List of cities in Chile

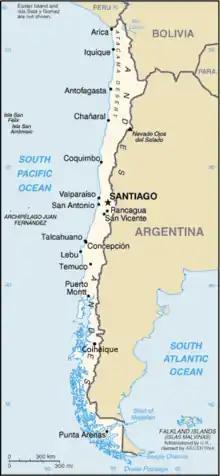
Map of Chile

A city is defined by Chile's National Statistics Institute (INE) as an "urban entity" with more than 5,000 inhabitants. This list is based on a June 2005 report by the INE based on the 2002 census which registered 239 cities across the country.